Lands of Marshalland

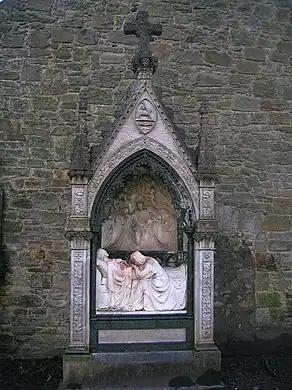
The John Spier Memorial at Beith's Old Kirk.

John the younger, circa 1706, married Margaret Montgomerie, daughter of Matthew Montgomerie of Bogston. The couple had nine children, five sons and four daughters. He was an elder of the church in 1710 and in 1727 he was appointed to ""perambulate and value"" the lands of Mainshill in Beith that the Earl of Eglinton was intending to exchange for the old Glebe of Beith. John died circa 1765 and his son sold Marshalland to Robert Service who farmed at the Bigholm in 1785.